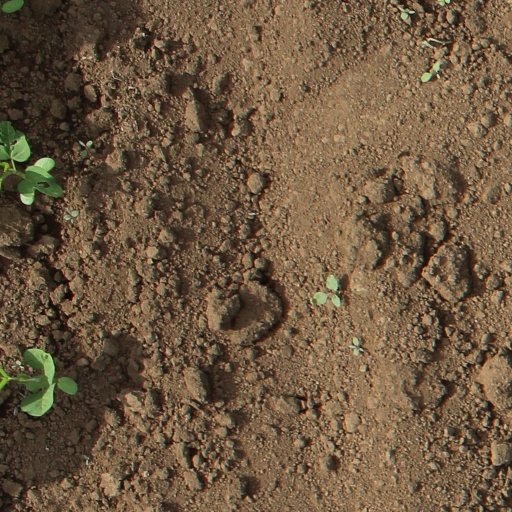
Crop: soybean